Atomics International

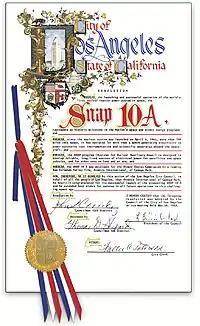
On May 20, 1965, the City of Los Angeles recognized Atomics International on the occasion of the successful SNAP-10A mission.

Development of a compact nuclear reactor for the Systems for Nuclear Auxiliary Power (SNAP) program largely coincided with Atomic International's Sodium Reactor Experiment effort. In the mid-1950s, Atomics International was chosen as the prime contractor to the U.S. Government for the development of the compact SNAP nuclear reactor. The number of specialized facilities located at the Santa Susana Field Laboratory rapidly increased. Following the successful 1965 launch of the SNAP 10A reactor, the U.S. Government canceled the program leaving a number of government–owned facilities at the site. In 1966, the Liquid Metal Information Center (later renamed the Energy Technology Engineering Center) was established by the U. S. Department of Energy as their center of liquid metal-related research. The ETEC reused many of the buildings formerly used in the SNAP program.